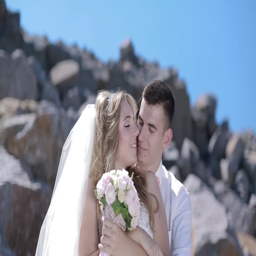
person and groom sitting on the big stone